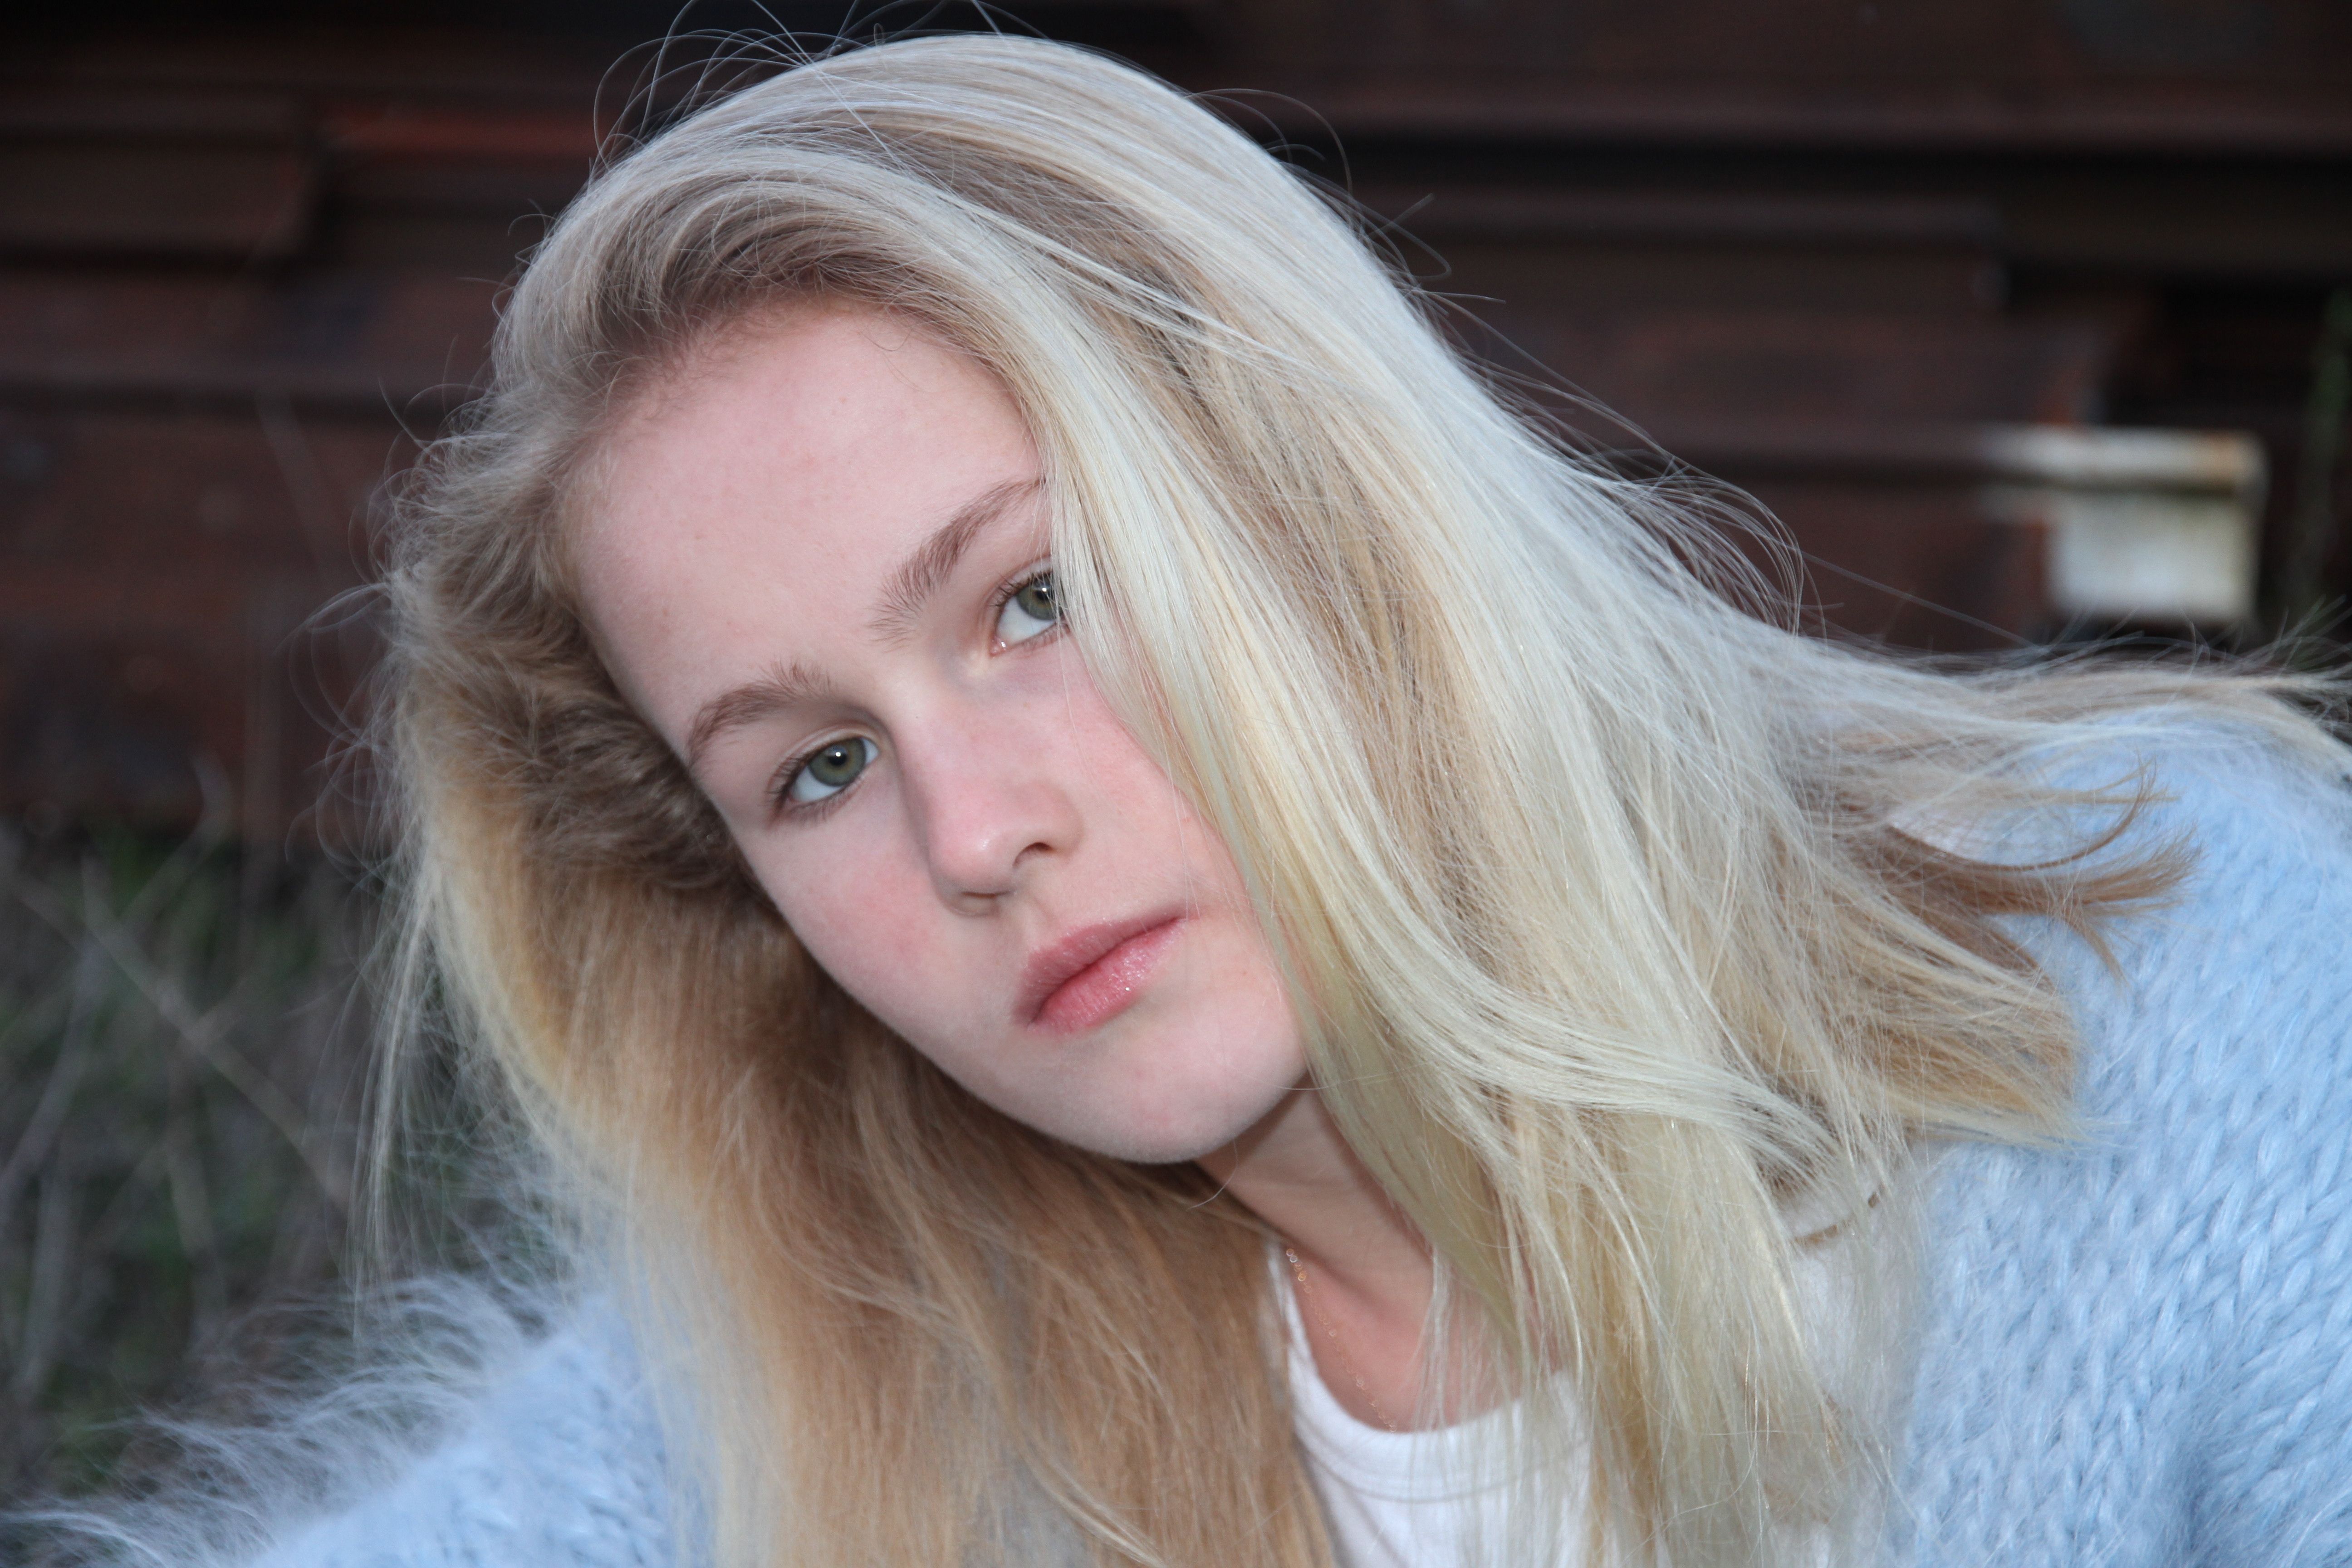
watch, hand, nature, girl, hair, sweet, cute, fur, portrait, model, child, lady, blonde, hairstyle, smile, long hair, close up, human body, face, nose, eye, head, skin, beauty, blond, organ, photo shoot, brown hair, portrait photography, younger, hair coloring, supermodel, human hair color, layered hair